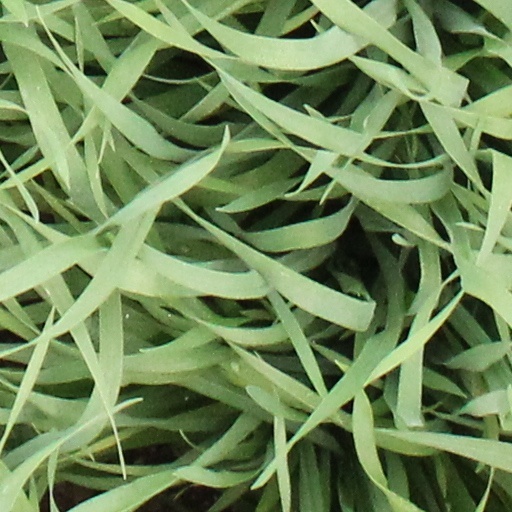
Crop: wheat